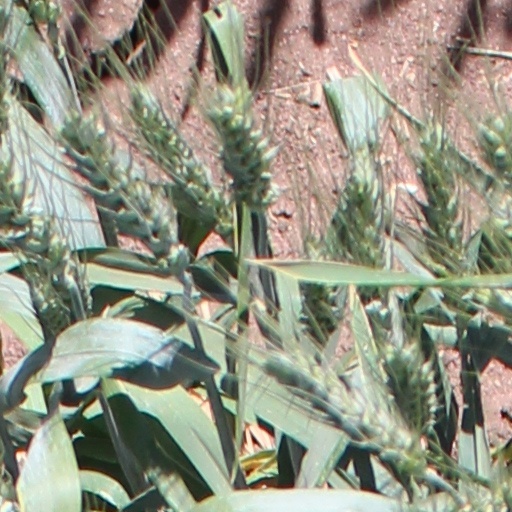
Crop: wheat